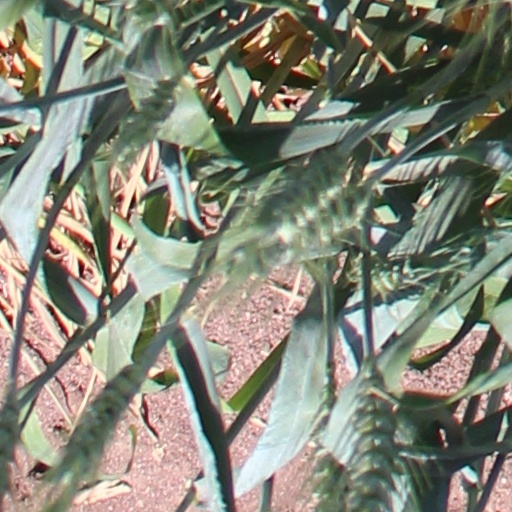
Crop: wheat